Dakarai Allen

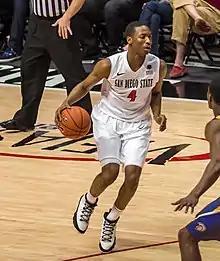
Allen with the San Diego State Aztecs in 2014

Dakarai Dupree Lorenzo Allen (born February 4, 1995) is an American professional basketball player who last played for the NBA G League Ignite of the NBA G League. He played college basketball for the San Diego State Aztecs.